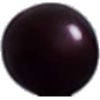
Label: Cherry Wax Black 1